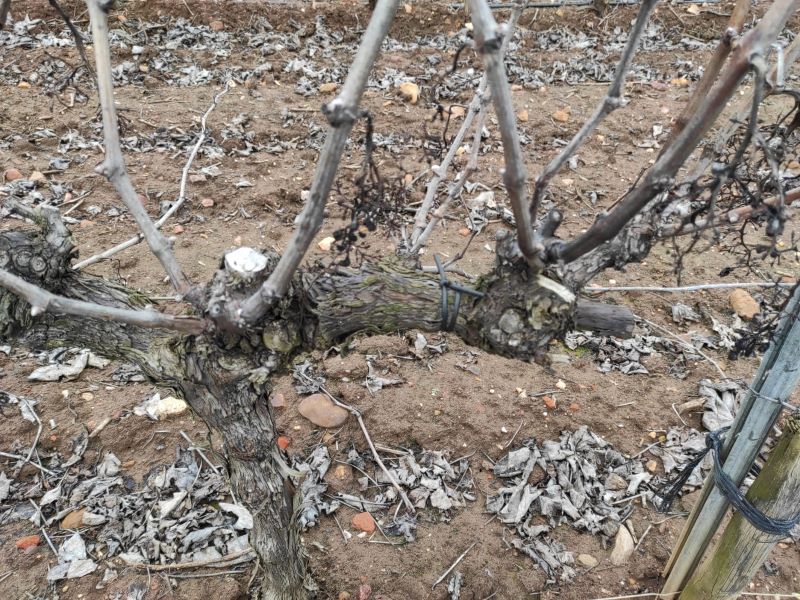
Unpruned shoots: 12
Pruned shoots: 0
Trunks: 1